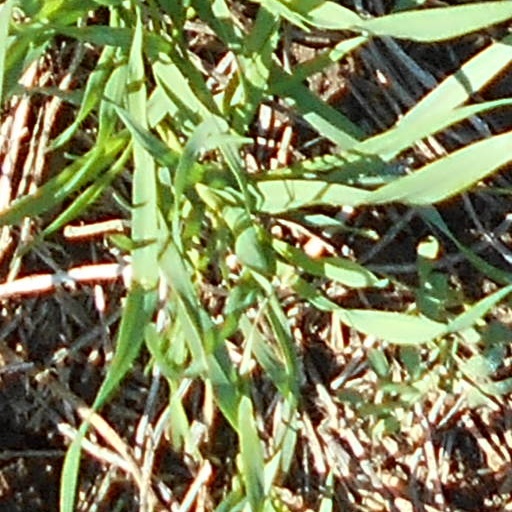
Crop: wheat